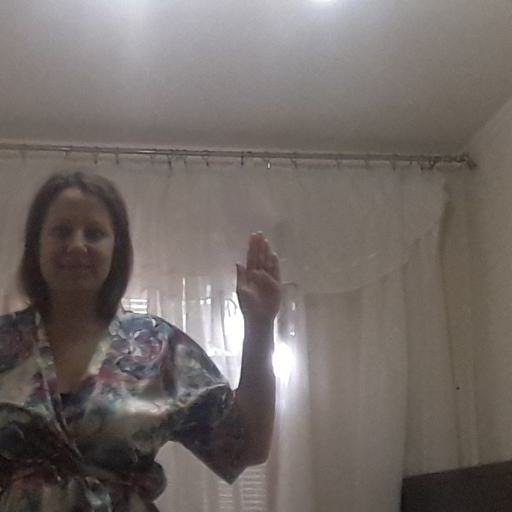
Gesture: stop